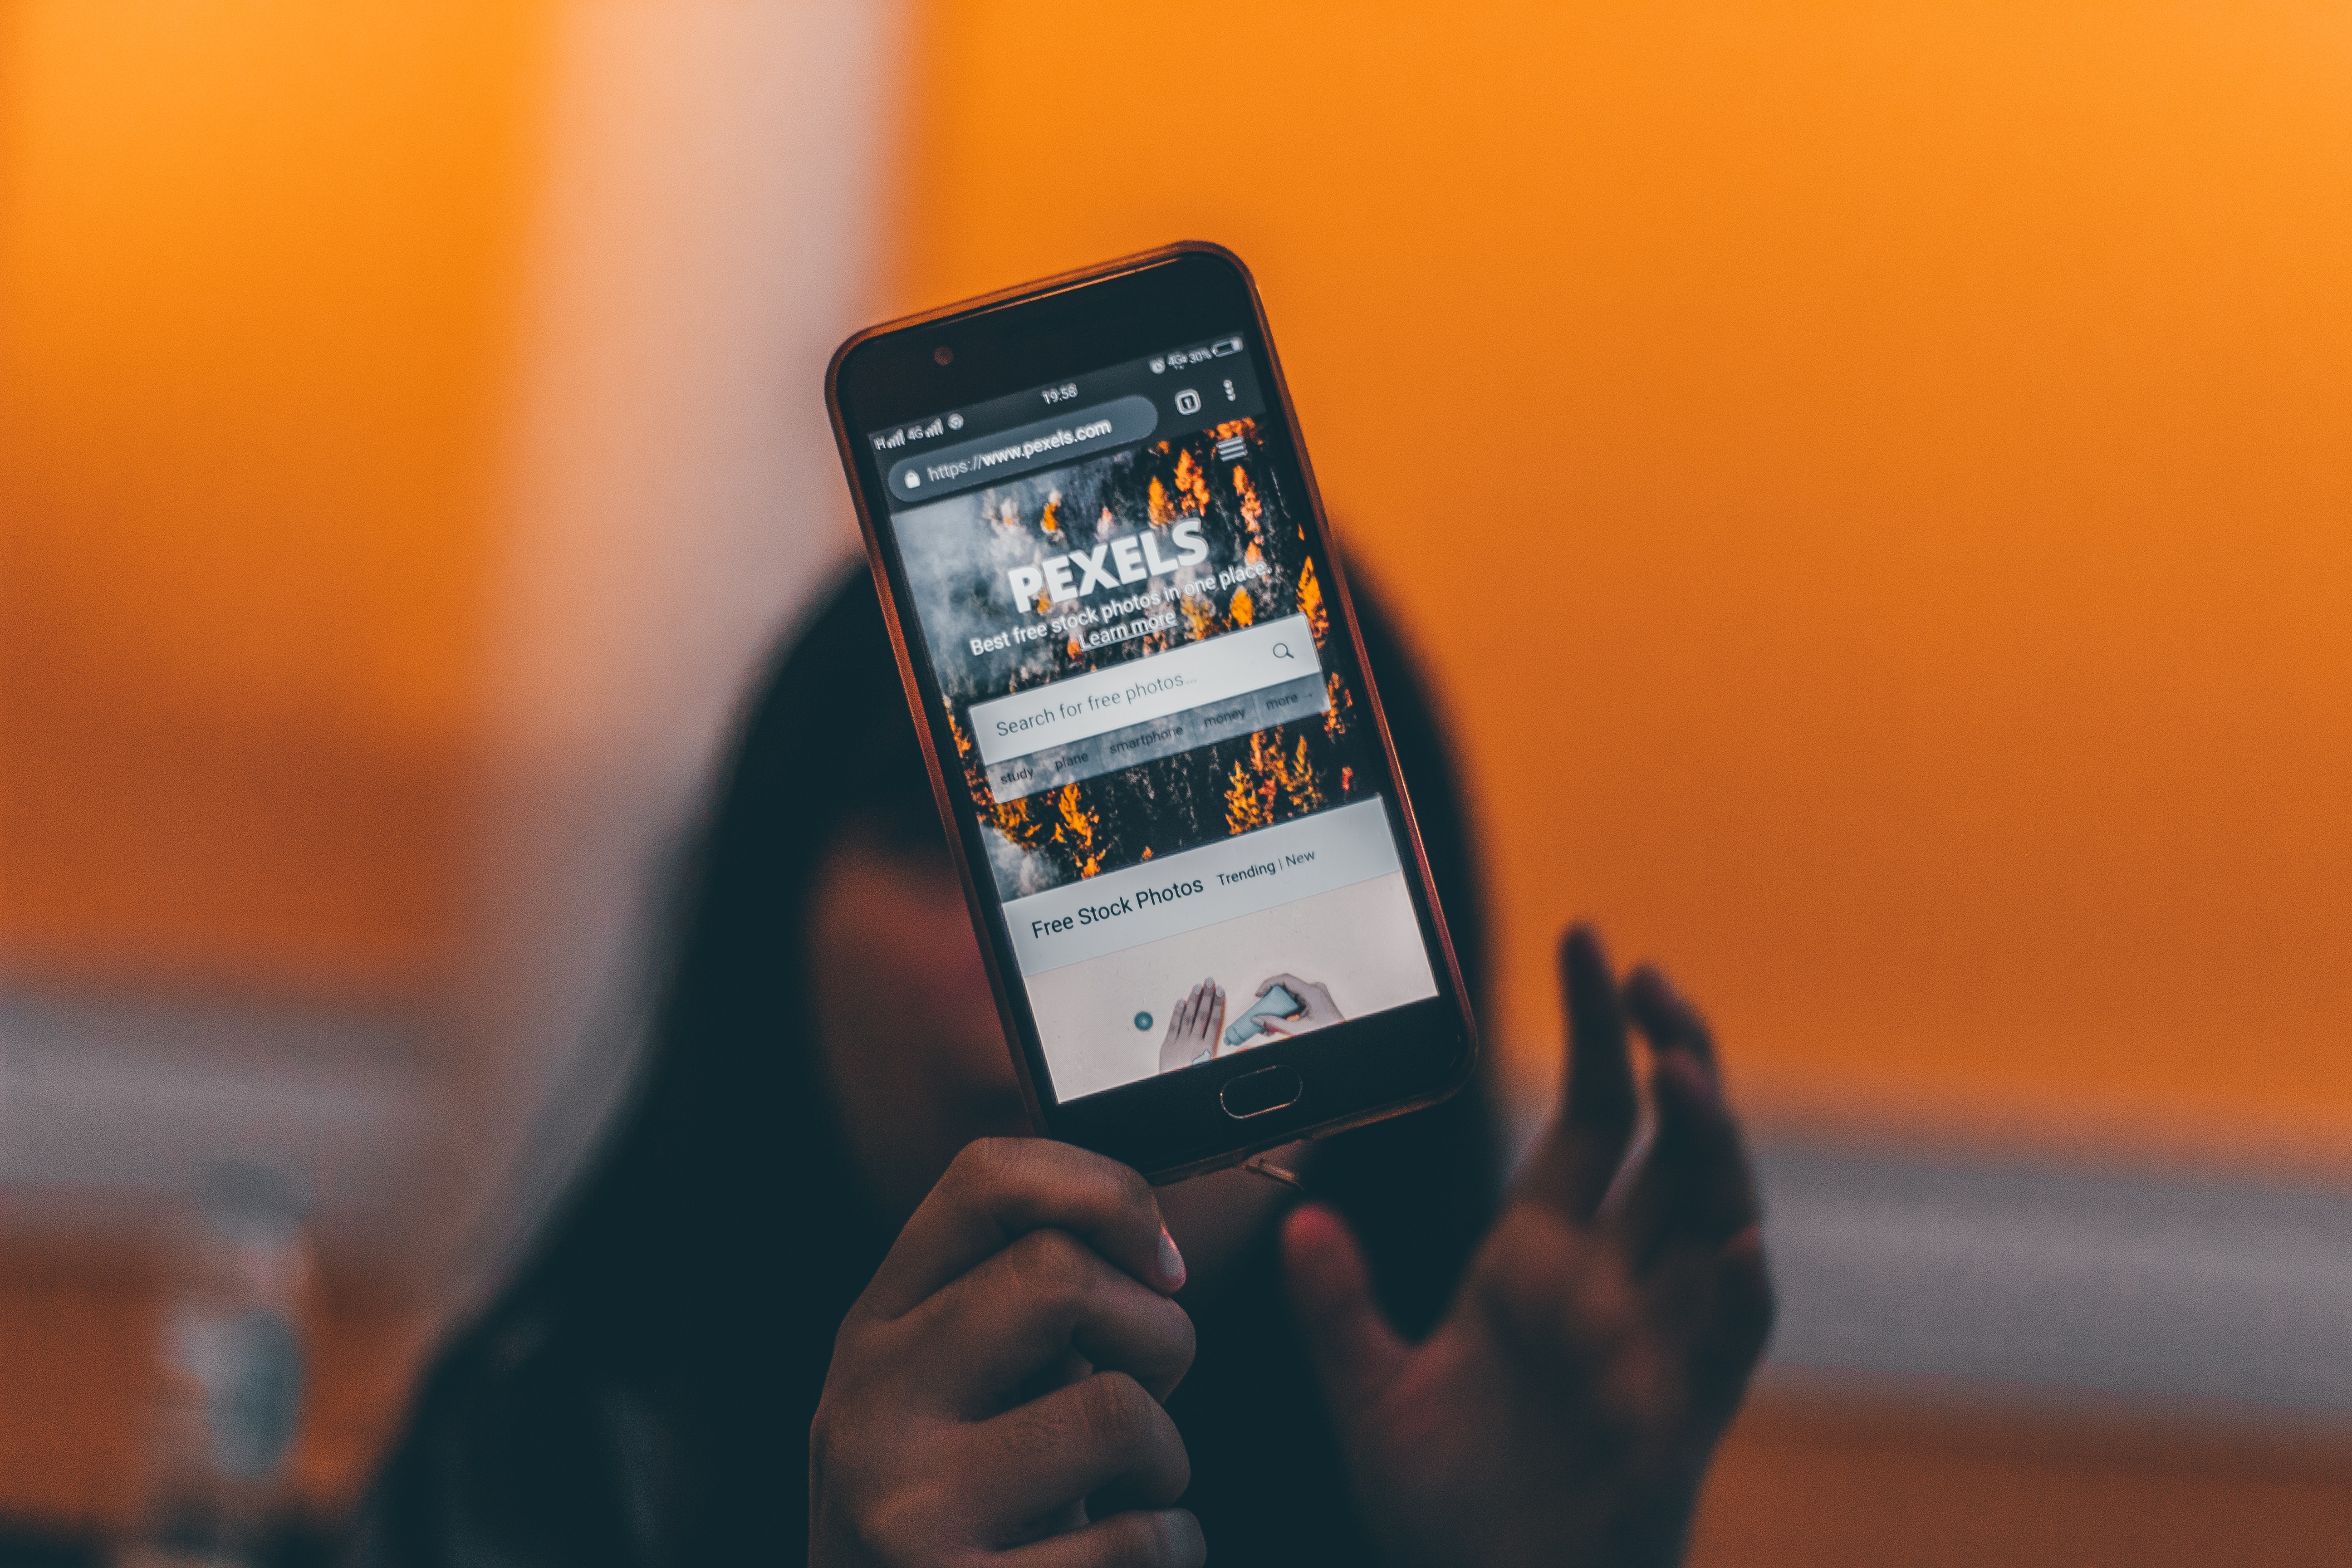
gadget, technology, electronic device, orange, electronics, smartphone, communication device, hand, font, mobile phone, telephony, portable communications device, feature phone